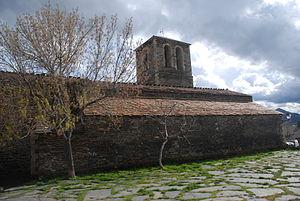
Campillo de Ranas est une commune d'Espagne de la province de Guadalajara dans la communauté autonome de Castille-La Manche.